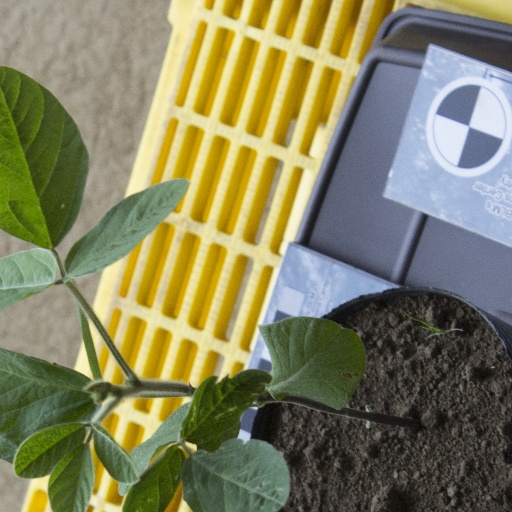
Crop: soybean